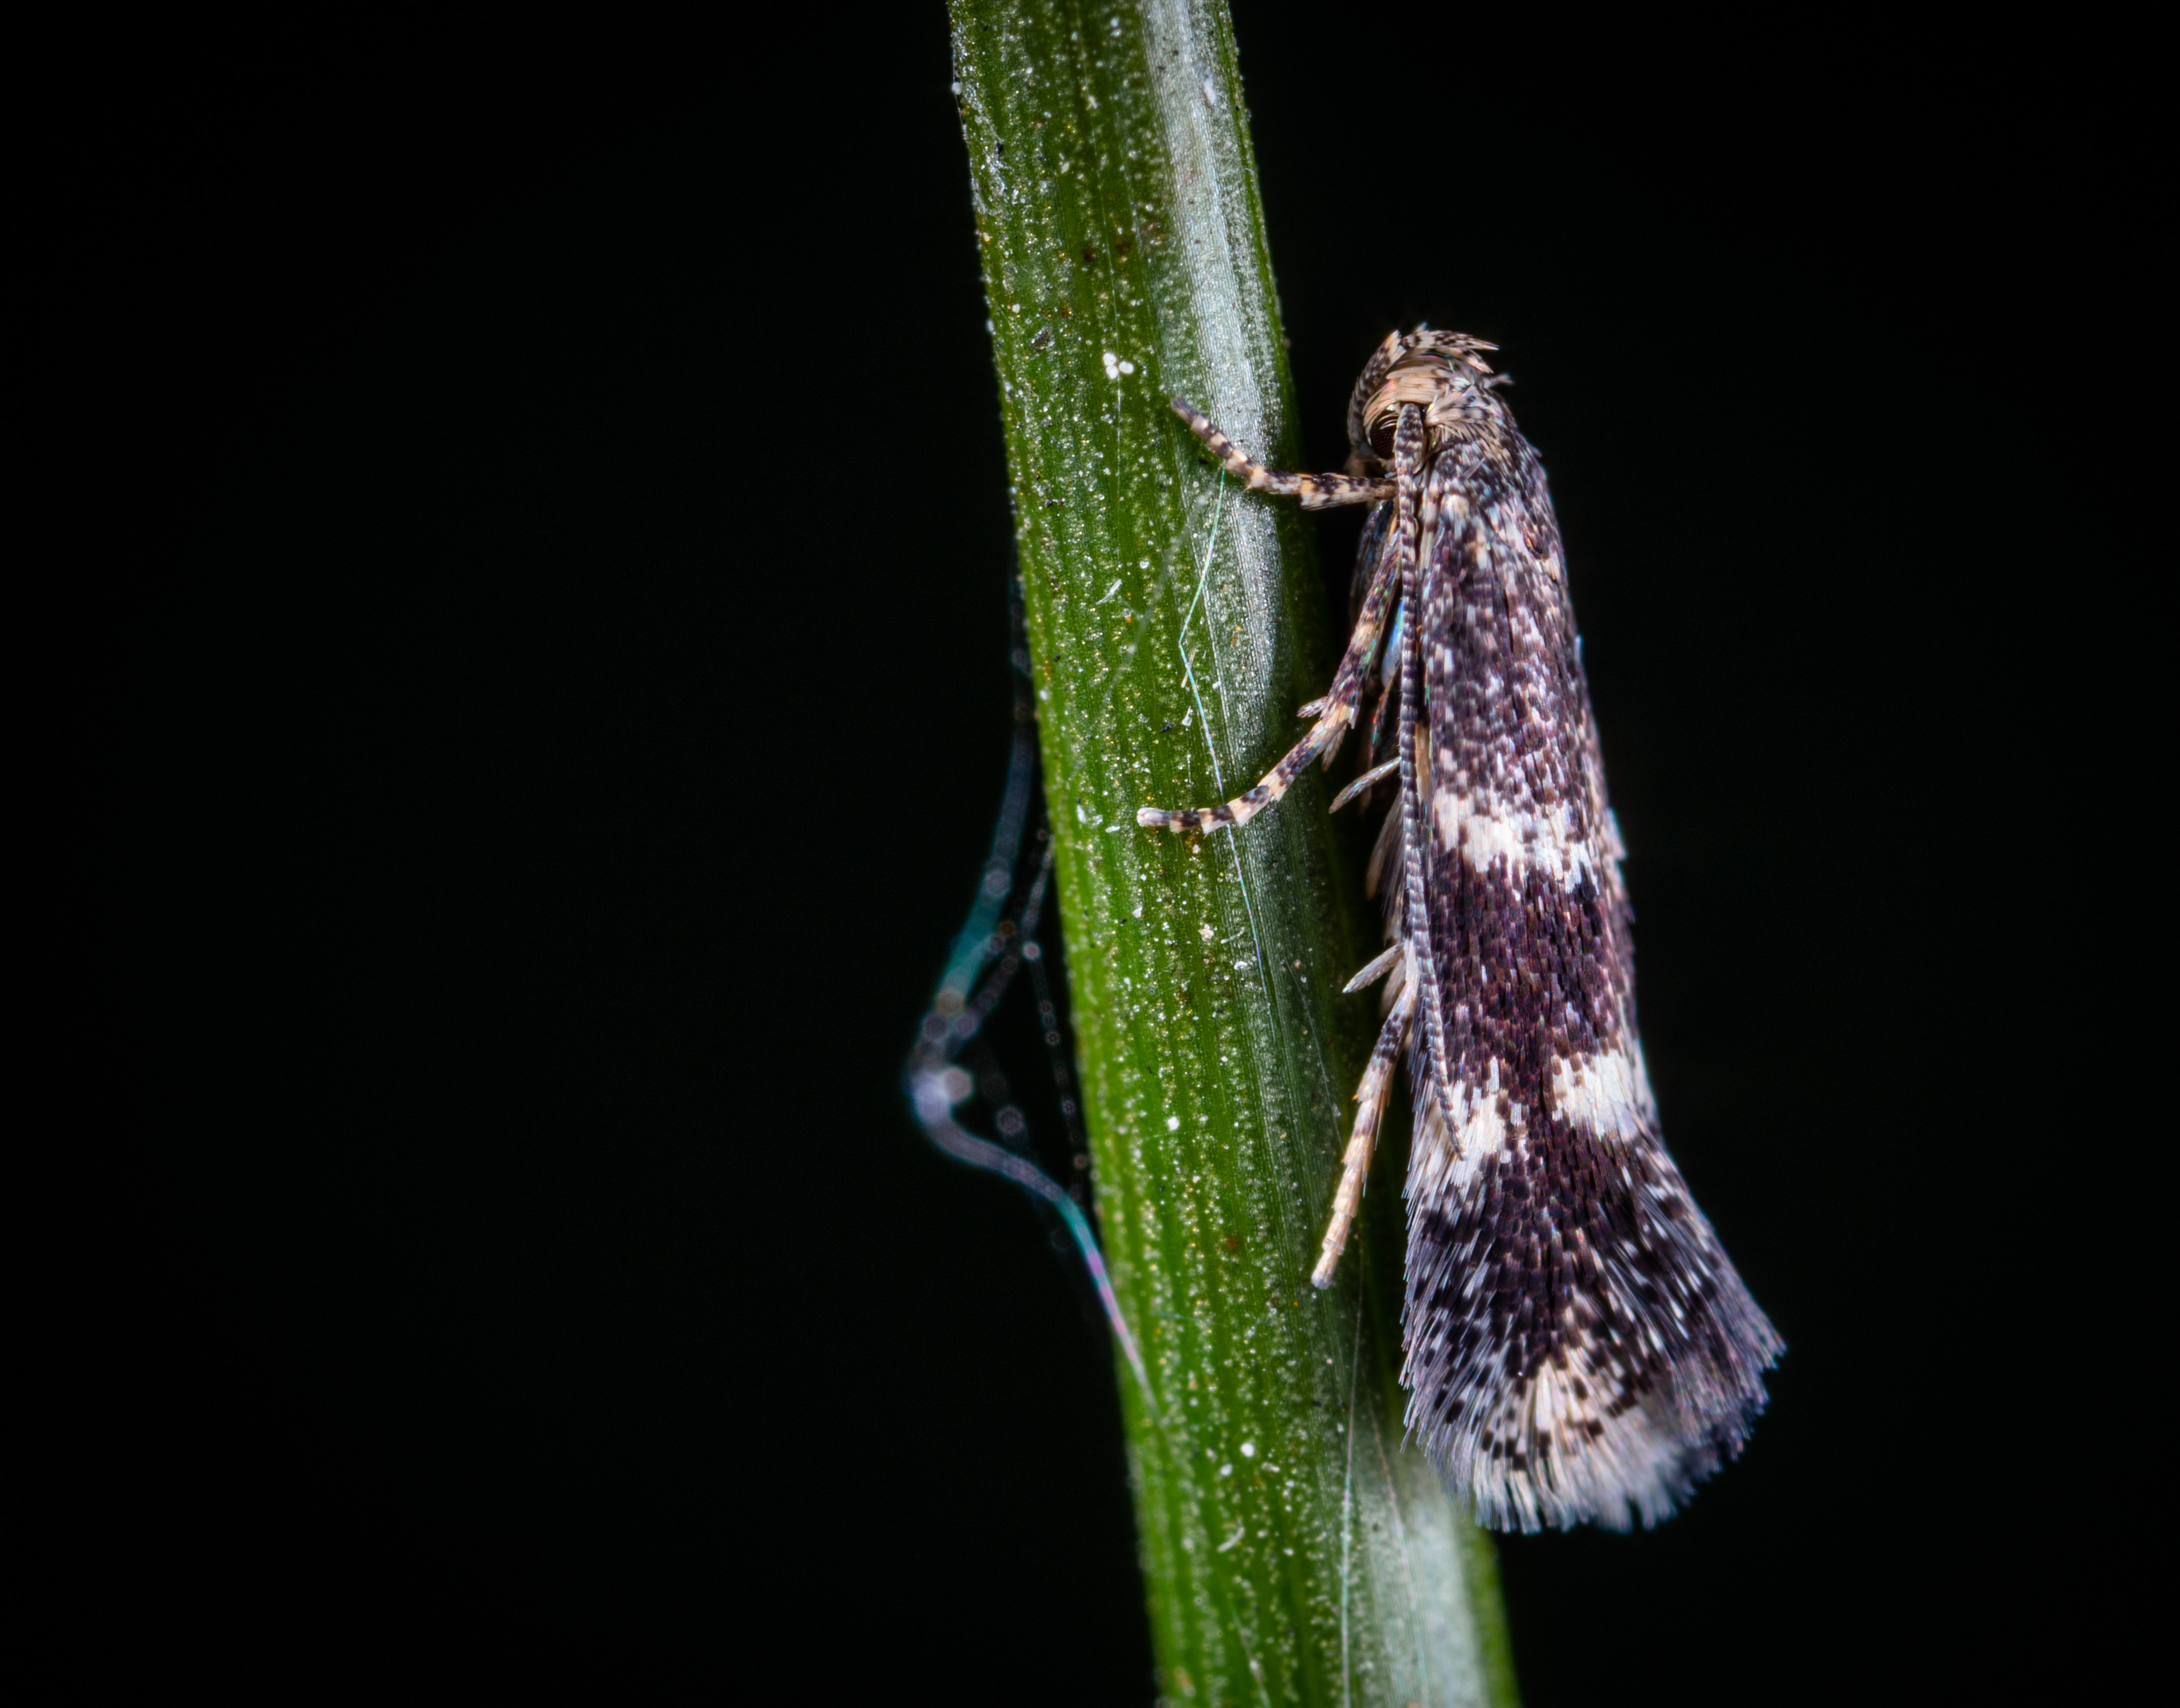
insect, invertebrate, net winged insects, plant stem, macro photography, organism, pest, plant, arthropod, parasite, bug